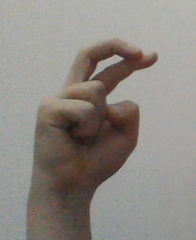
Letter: zay